Tiera Guinn Fletcher

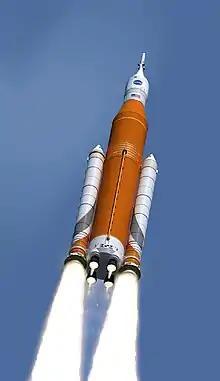
Space Launch System in 2015.

After graduating from MIT, Fletcher took up a position at Boeing as a Structural Analysis Engineer. She is one of the lead engineers and designers working on the Space Launch System for NASA which aims to put humans on Mars. The area that Fletcher works on is the exploratory upper stage of the spacecraft which helps the craft complete its ascent phase. She is part of the Engine Section Task Leading team responsible for this, of which she is the youngest member.